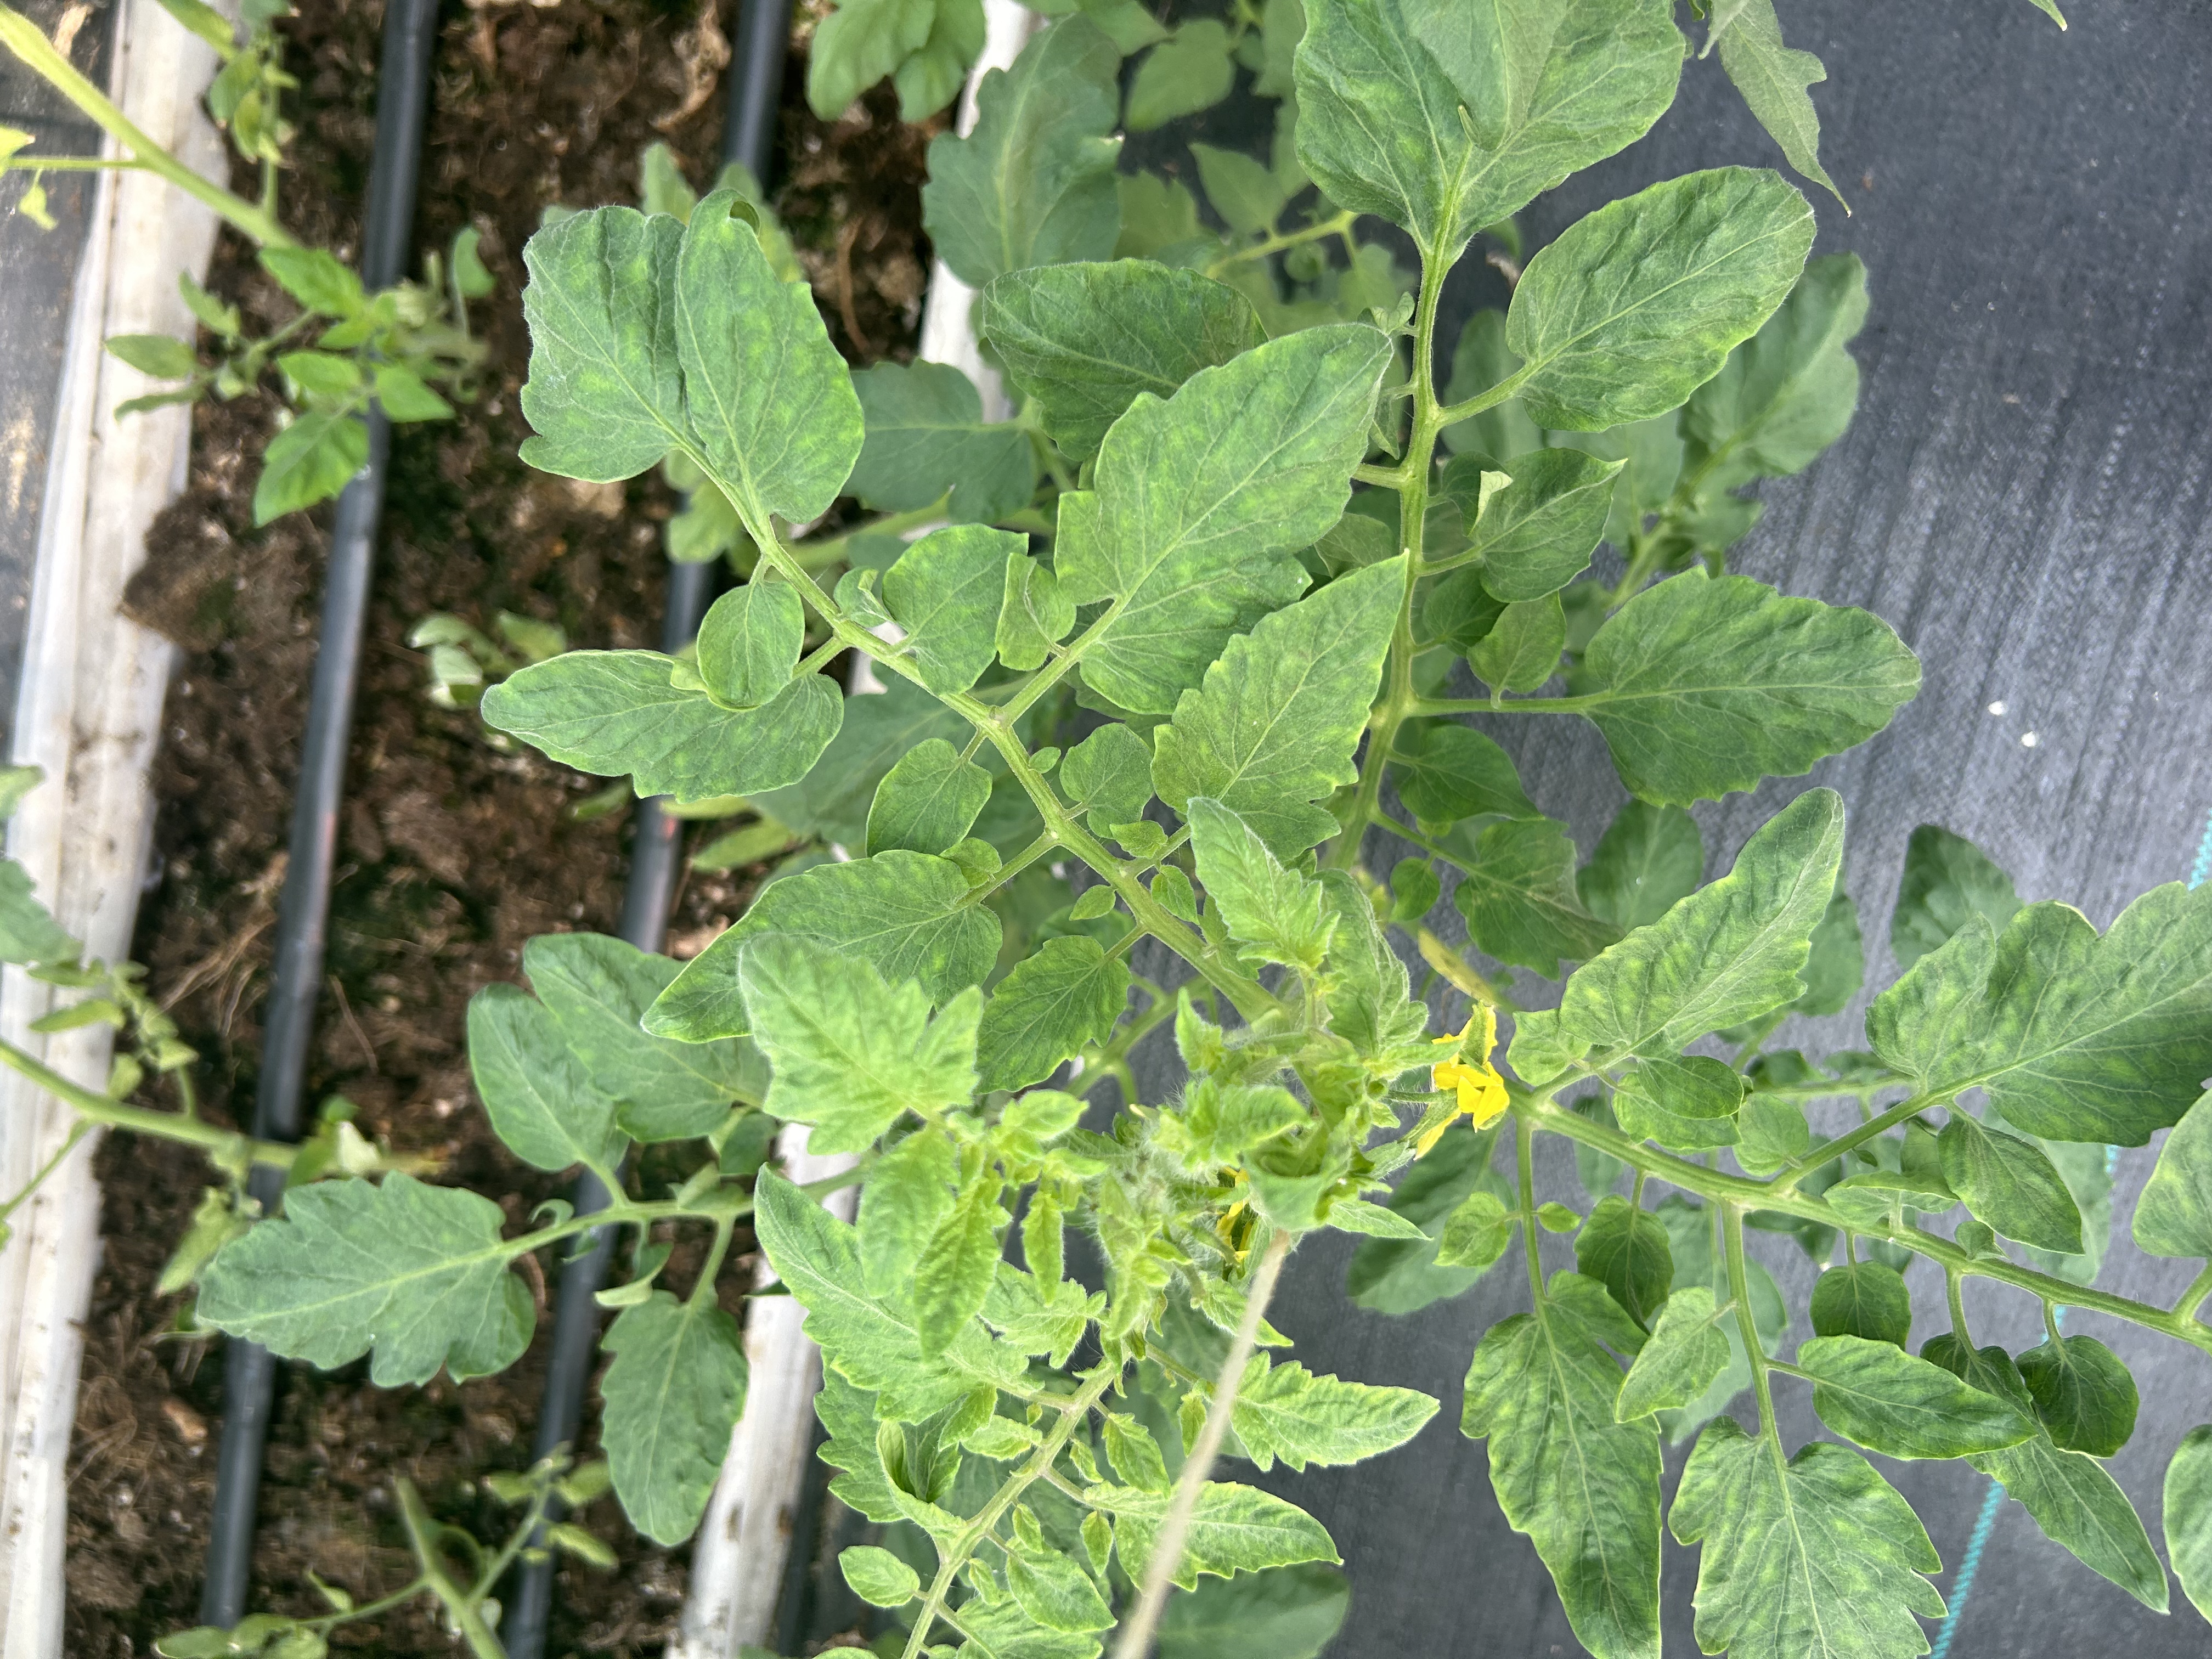
Disease: Viral